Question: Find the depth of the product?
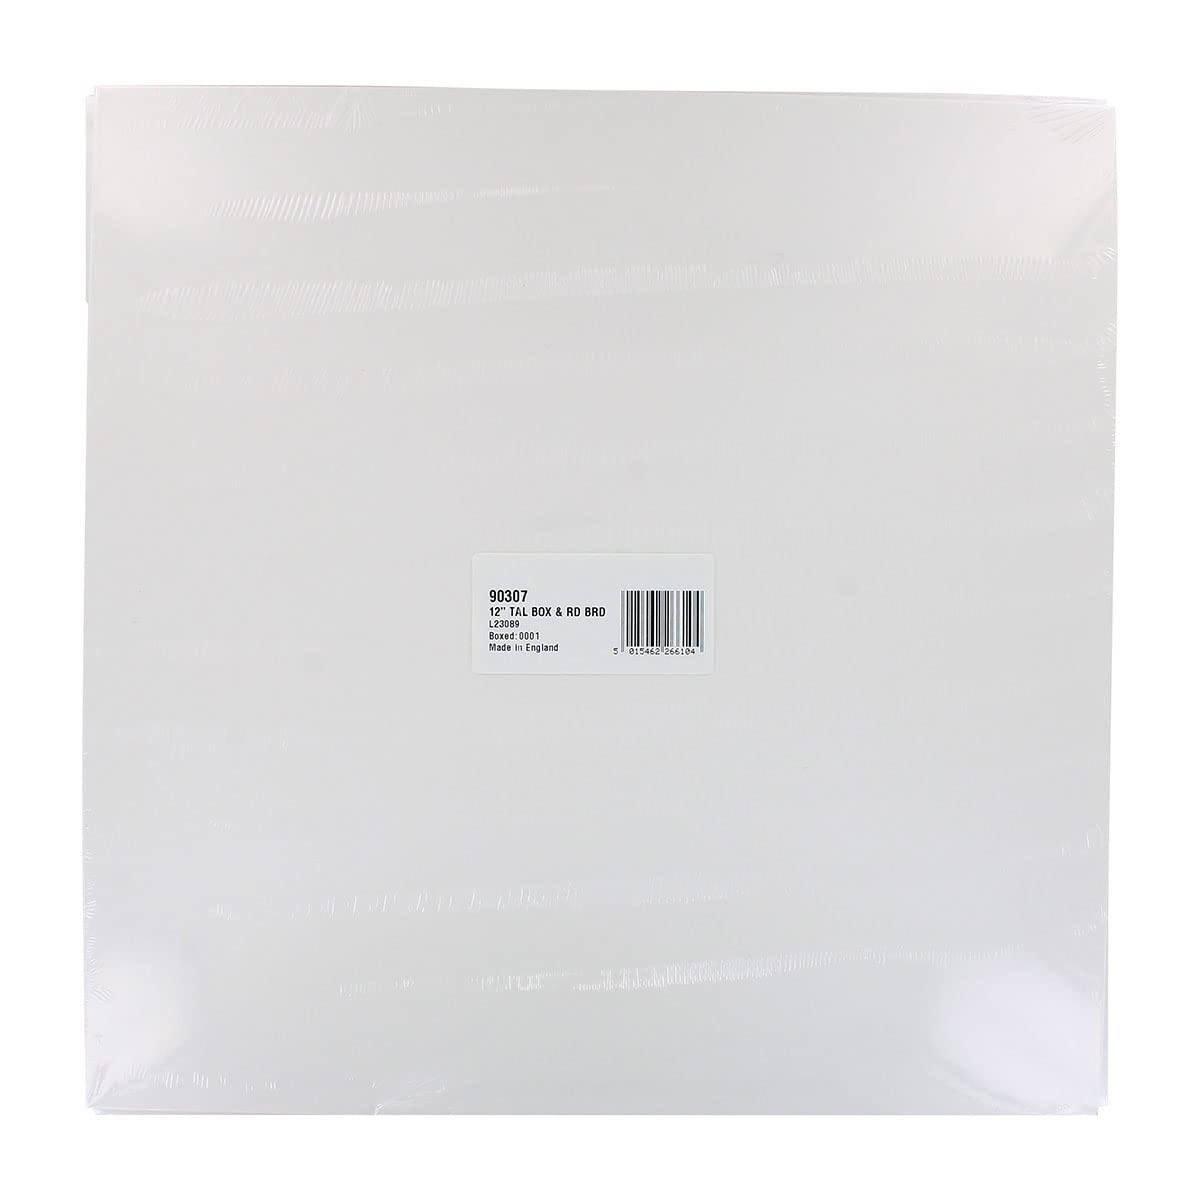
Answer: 12.0 inch